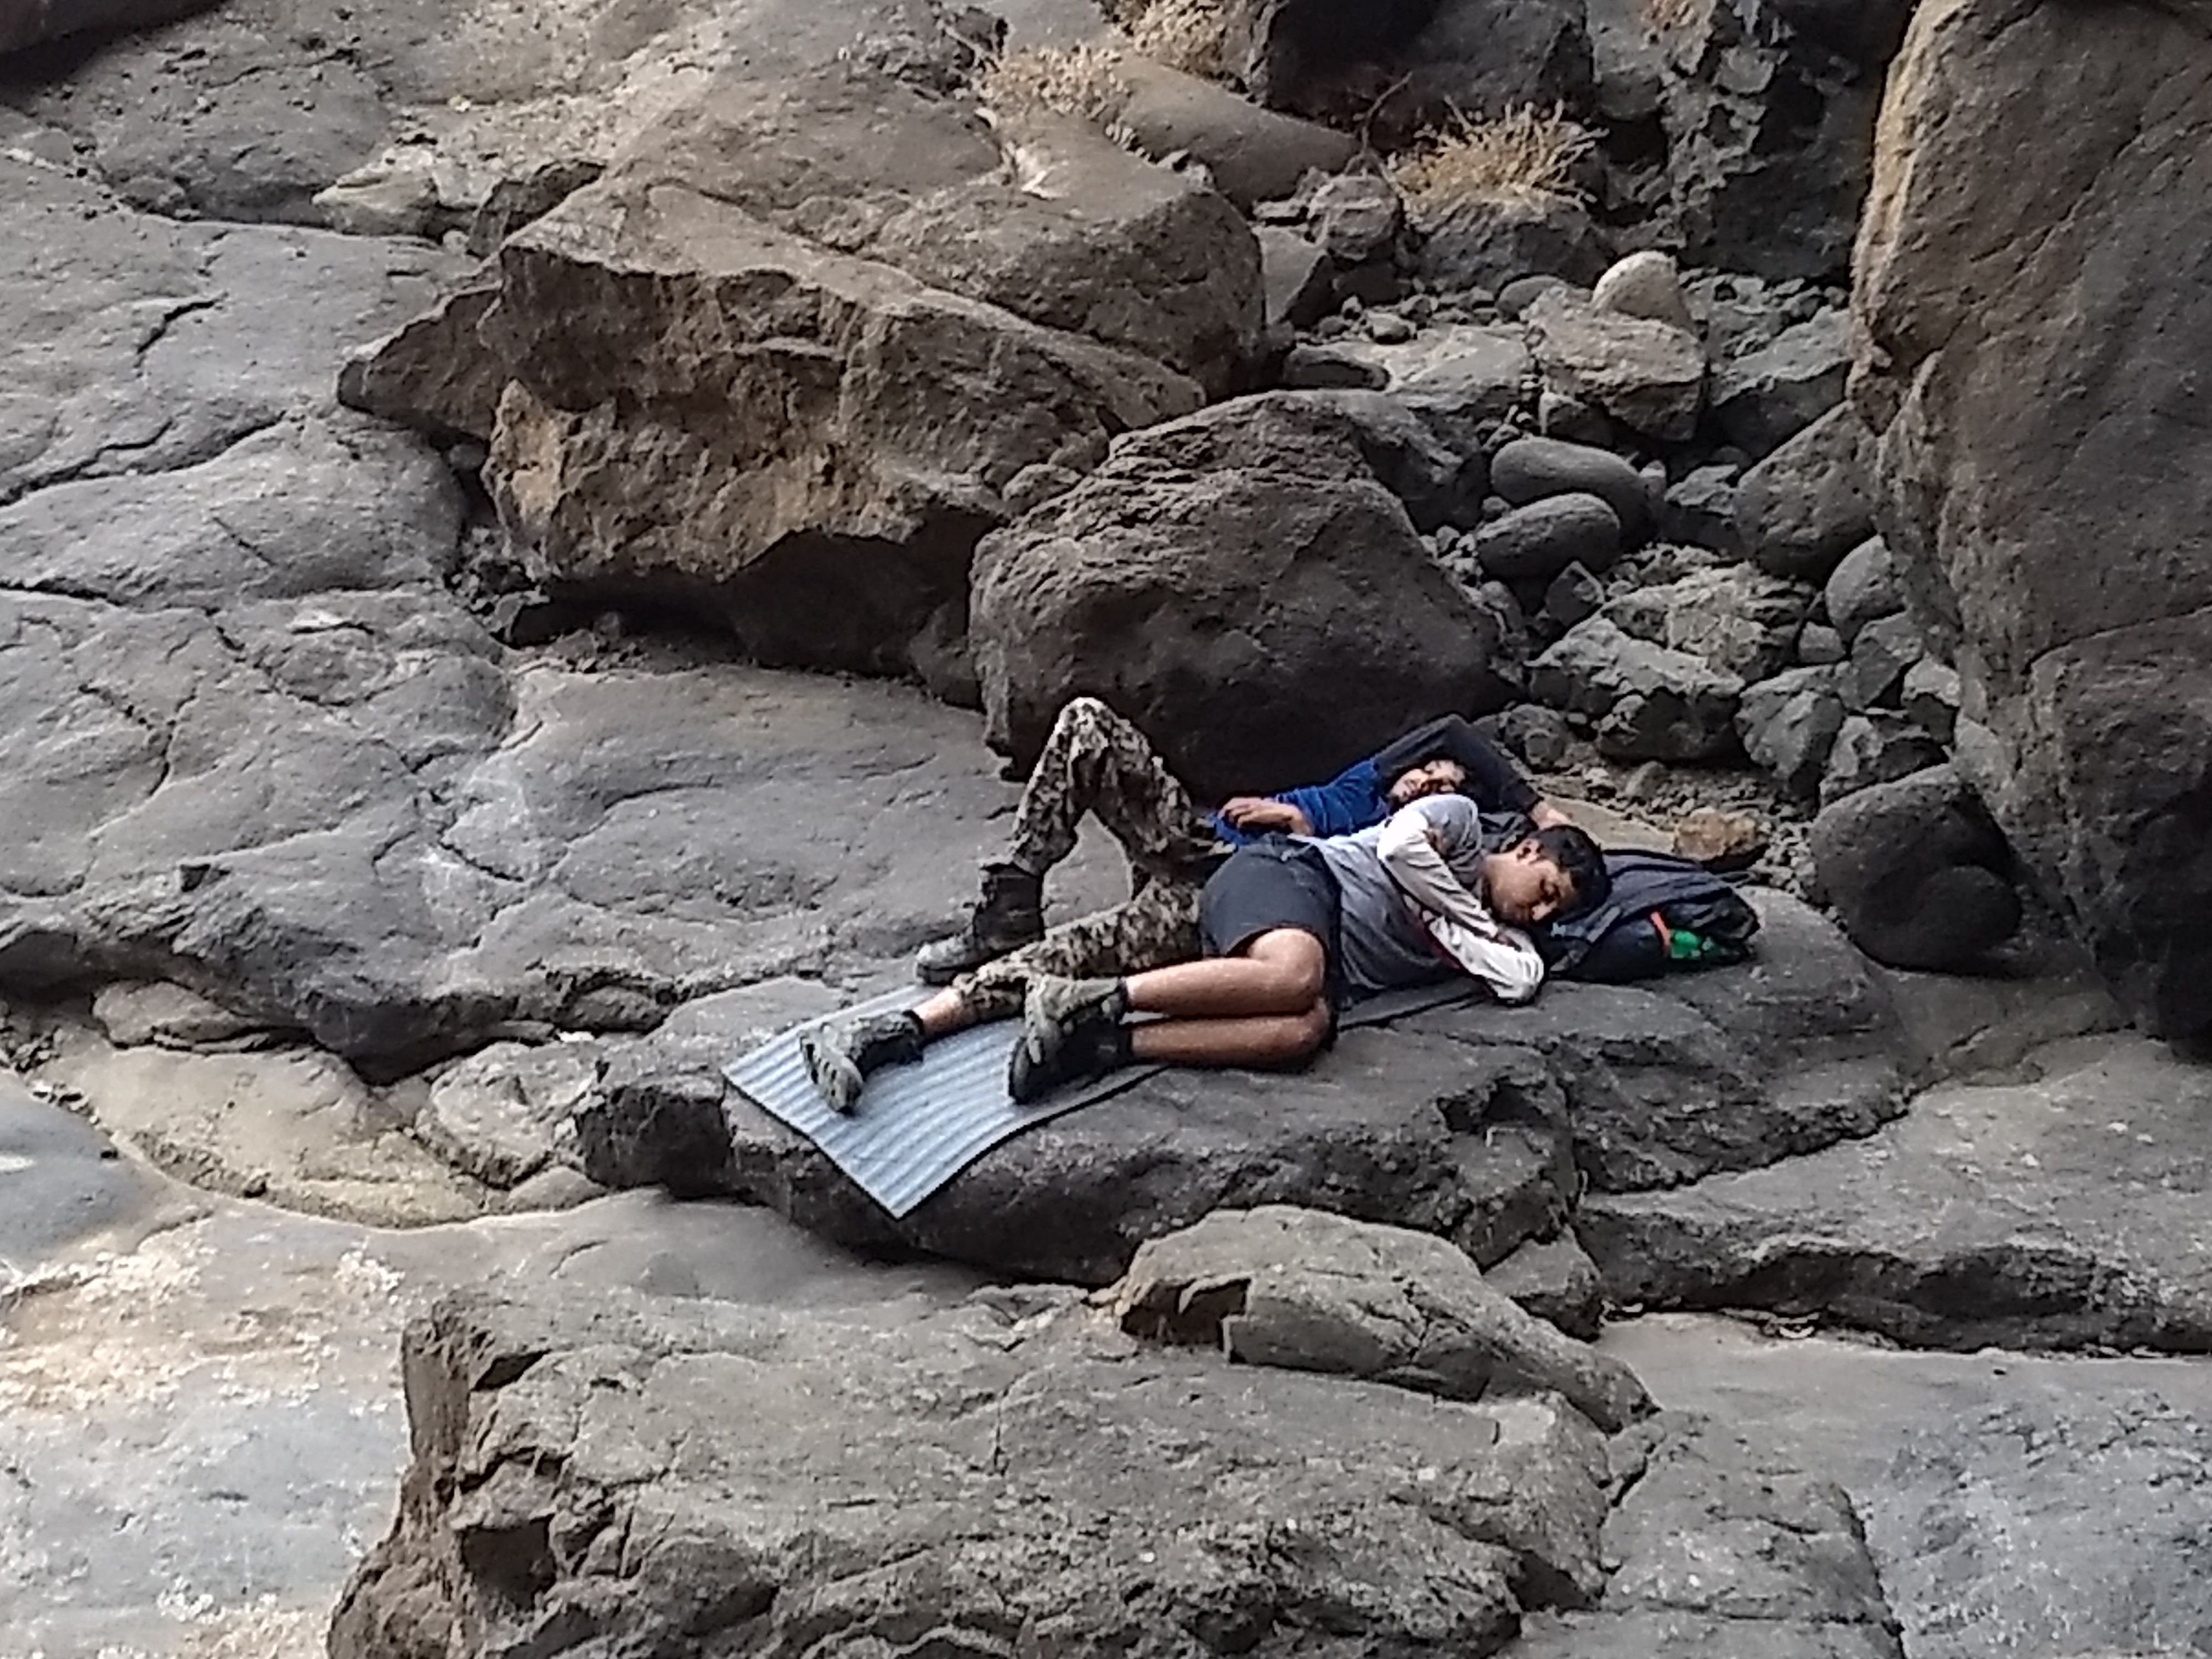
nature, rock, water, outdoor recreation, adventure, geology, recreation, vacation, climbing, fun